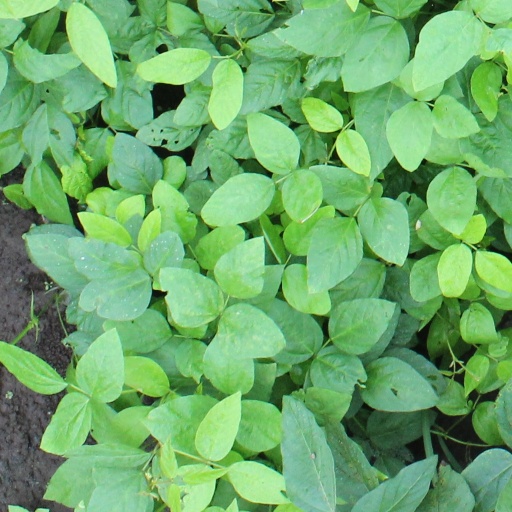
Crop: soybean